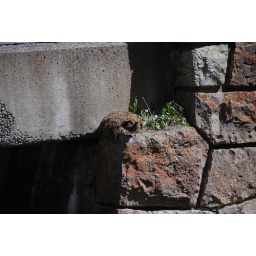
The Dipper's nest on a road bridge over the water.